Unicum

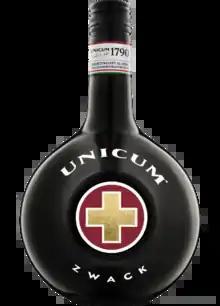
A bottle of Unicum

Unicum is a Hungarian herbal liqueur or bitters, drunk as a digestif and apéritif. According to legend the liqueur was created in 1790 and is today produced by Zwack a secret formula of more than forty herbs; the drink is aged in oak casks. During communism in Hungary, the Zwack family lived in exile in New York City and Chicago, and Unicum in Hungary was produced using a different formula. Before moving to the United States, János Zwack had entrusted a family friend in Milan with the production of Unicum based on the original recipe. After the fall of communism, Péter Zwack returned to Hungary and resumed production of the original Unicum.